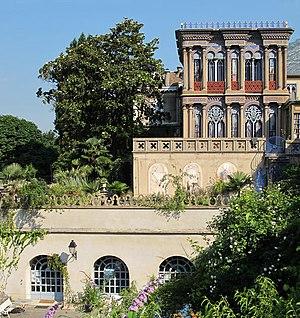
La Casamaures est une villa située en France à Saint-Martin-le-Vinoux, commune du département de l'Isère en région Auvergne-Rhône-Alpes. Elle fait partie du paysage culturel de la métropole de Grenoble, sur le coteau du mont Jalla.
Saint-Martin-le-Vinoux est une commune française située dans le département de l'Isère, en région Auvergne-Rhône-Alpes.